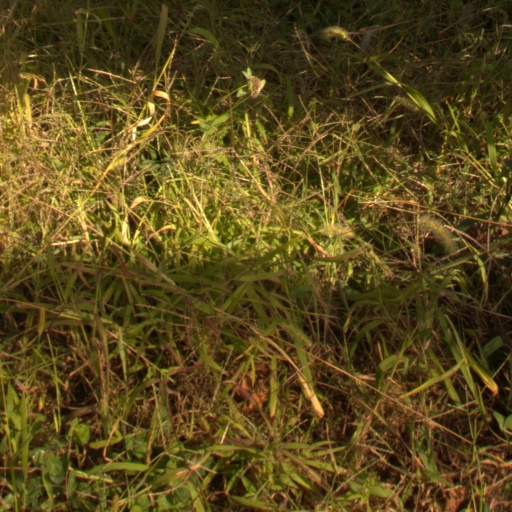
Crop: grape